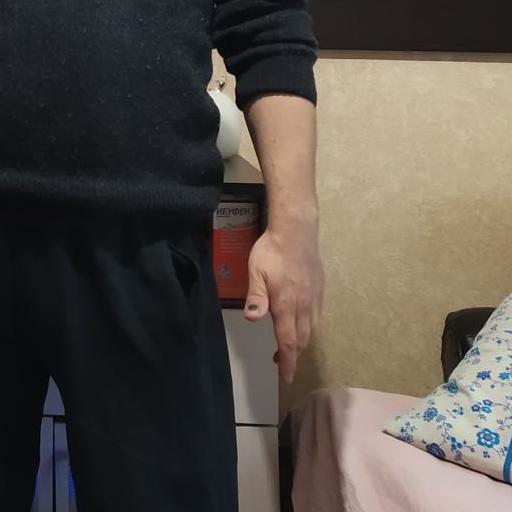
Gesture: no_gesture